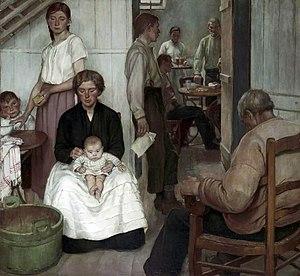
Nora Lucy Mowbray Cundell, née le 20 mai 1889 à Londres et morte le 3 août 1948 dans la même ville, est une peintre britannique de personnages, fleurs, et paysages, à l’huile et à l’aquarelle.
La colonie artistique d'Étaples, appelée aussi école des peintres d'Étaples, est un regroupement de peintres et de sculpteurs qui se sont installés, entre la fin du XIXᵉ, vers 1882, et le début du XXᵉ siècle jusqu'à la Première Guerre mondiale, dans la commune d'Étaples située sur la Côte d'Opale, dans le nord de la France.